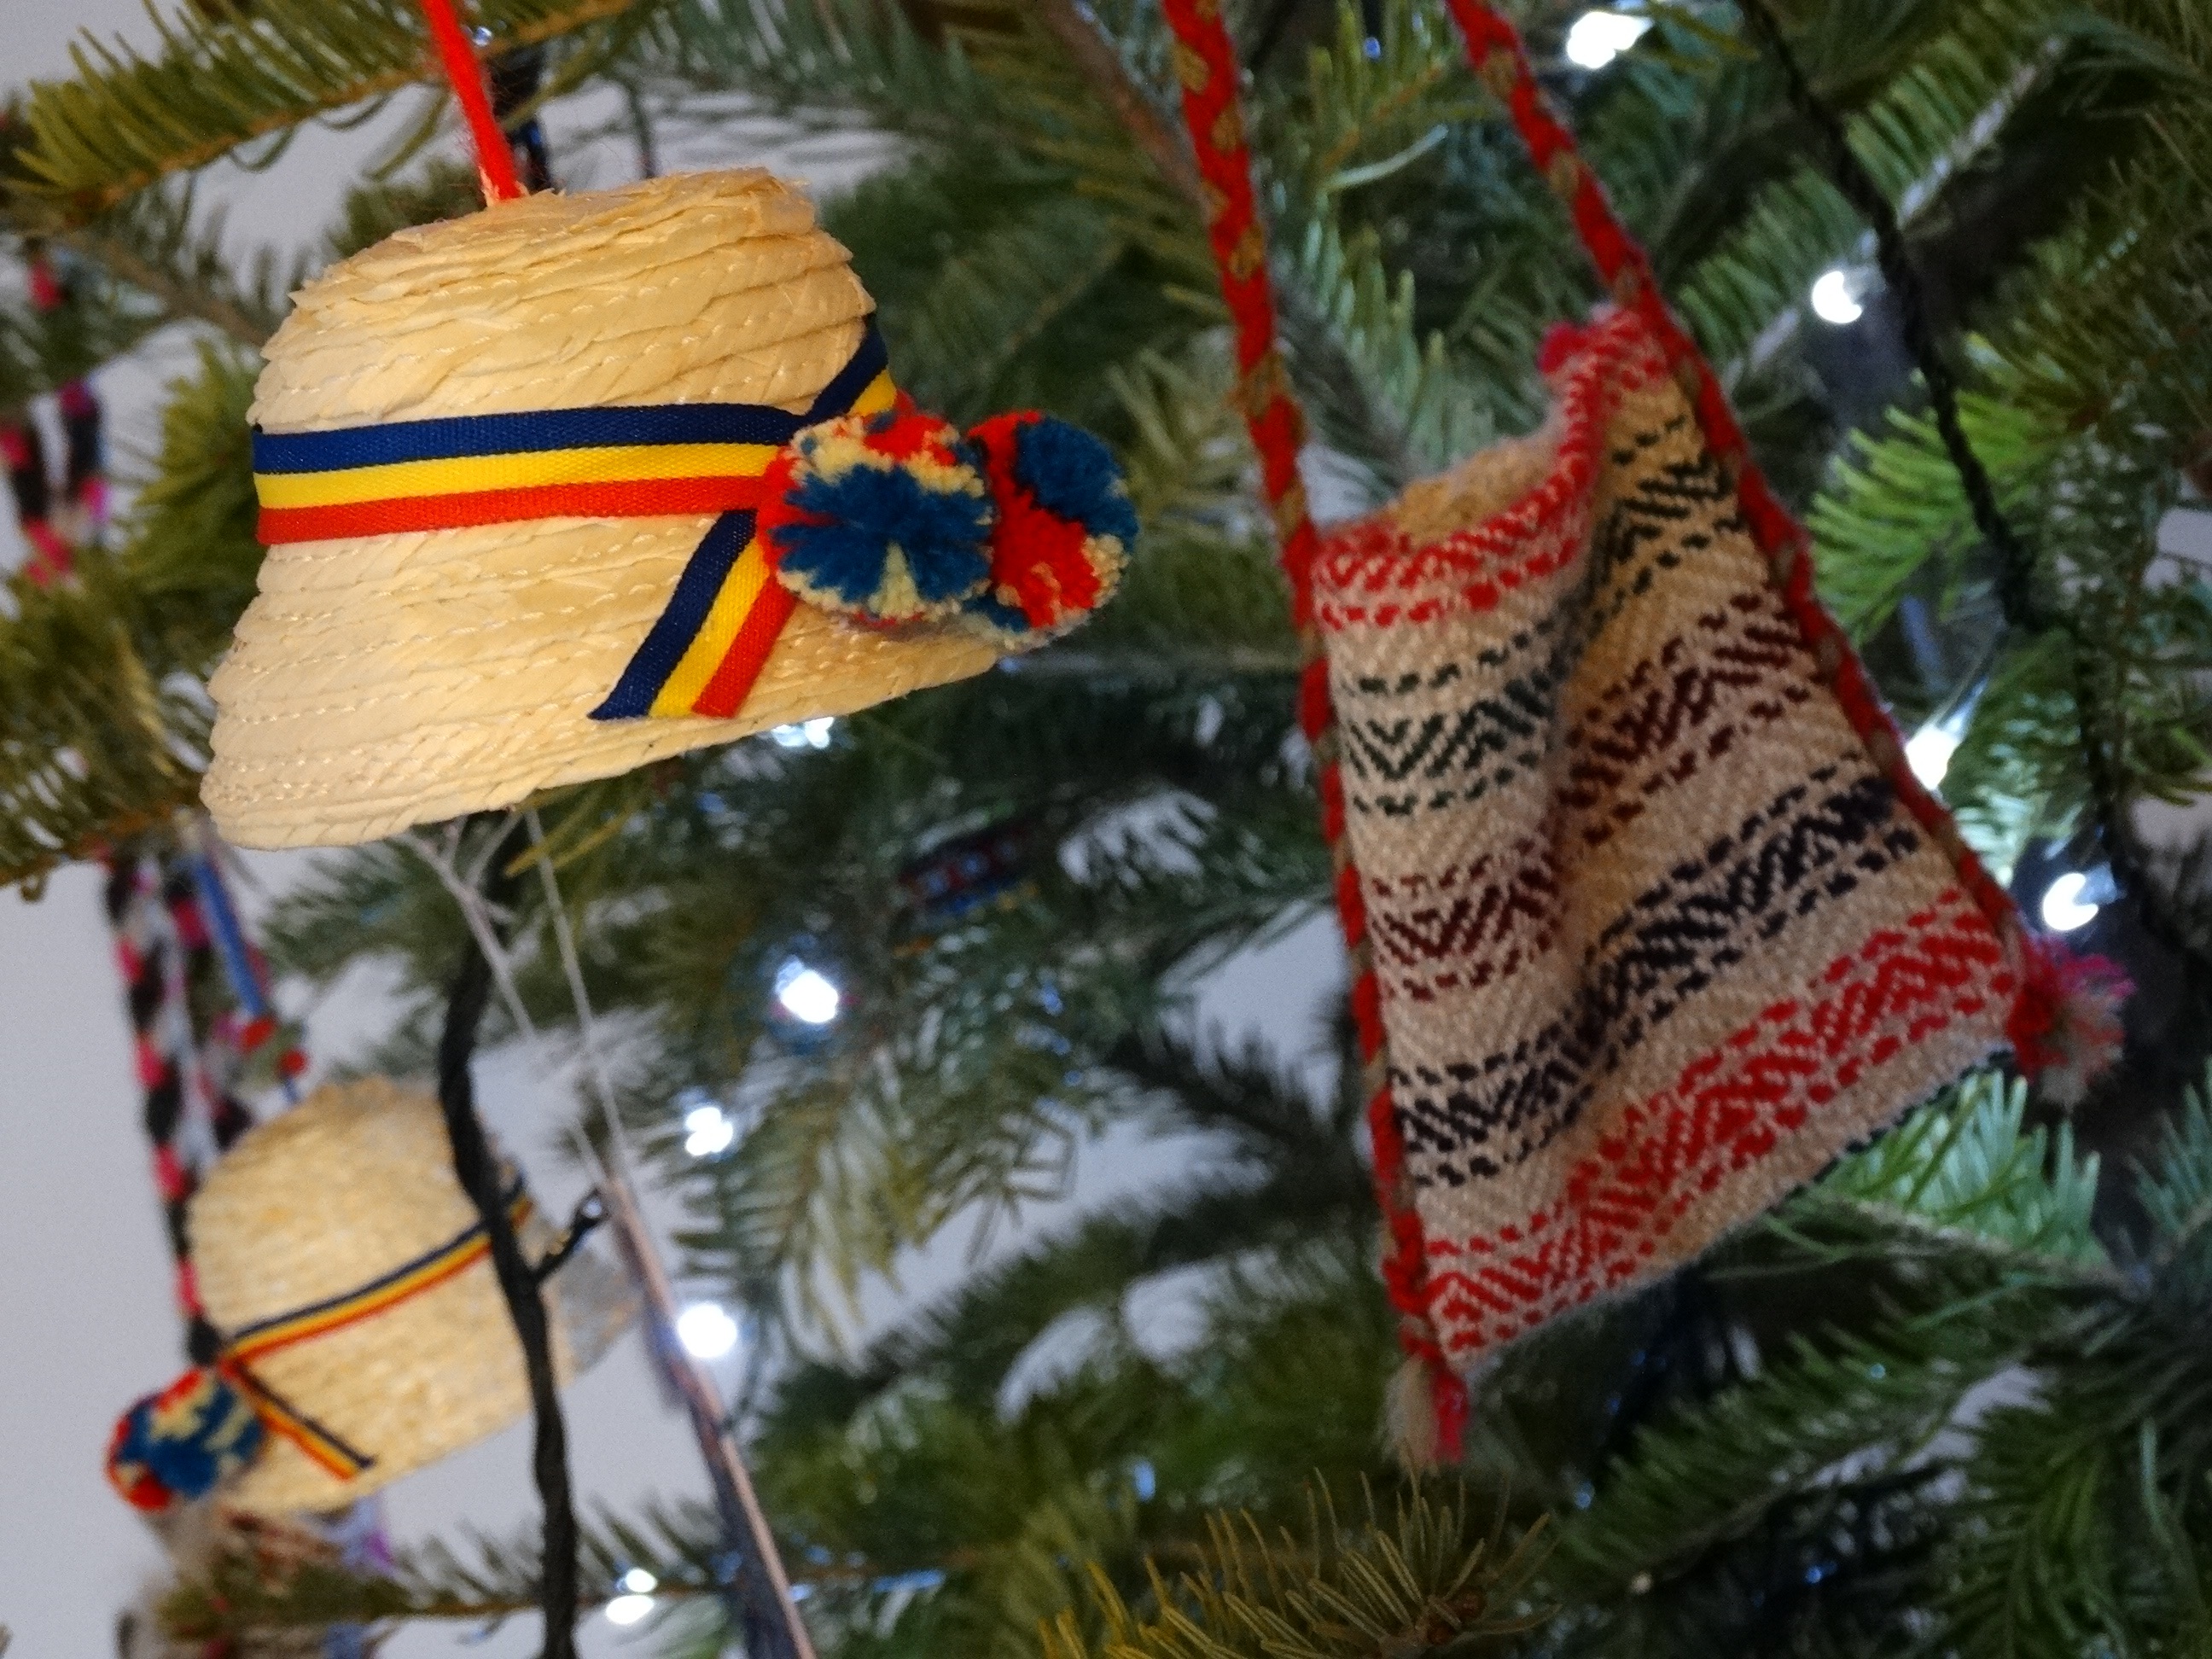
bag, christmas, decor, christmas tree, christmas decoration, ornaments, hats, maramures